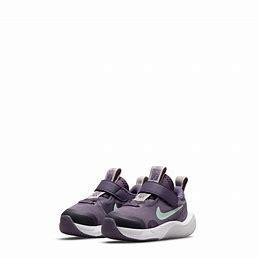
Brand: Nike
Model: Explor Next Nature